Arab Udupi

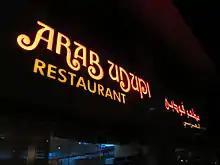
Arab Udupi restaurant sign at night in Abu Dhabi, United Arab Emirates.

Arab Udupi Group was a group of restaurants serving Indian food in the United Arab Emirates. The group was founded in 1978 by Kushala Shekhar Shetty with its first restaurant being located in Abu Dhabi.